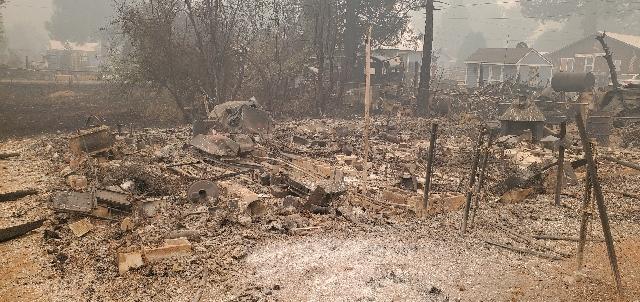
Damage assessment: destroyed